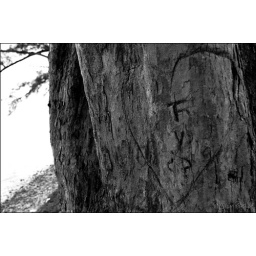
heart carvings found on various trees on hobie beach in key biscayne, fl.